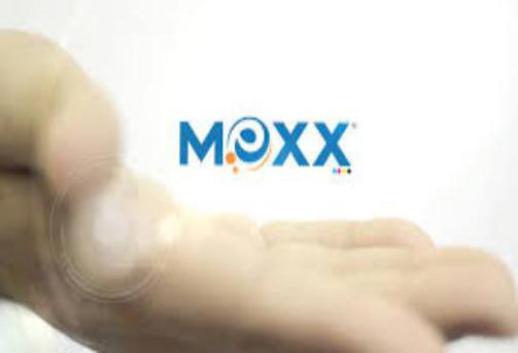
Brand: mexx
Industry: Clothes